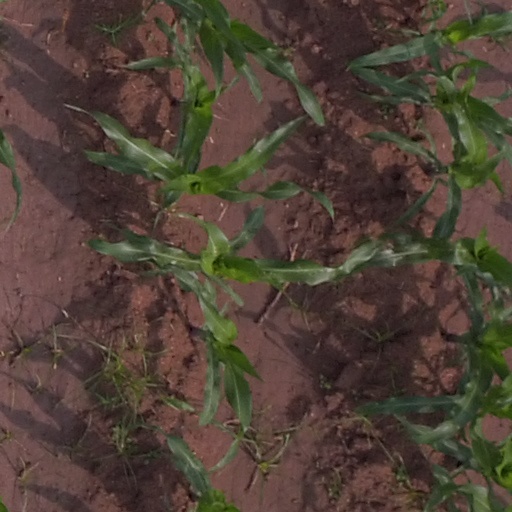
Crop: maize; corn